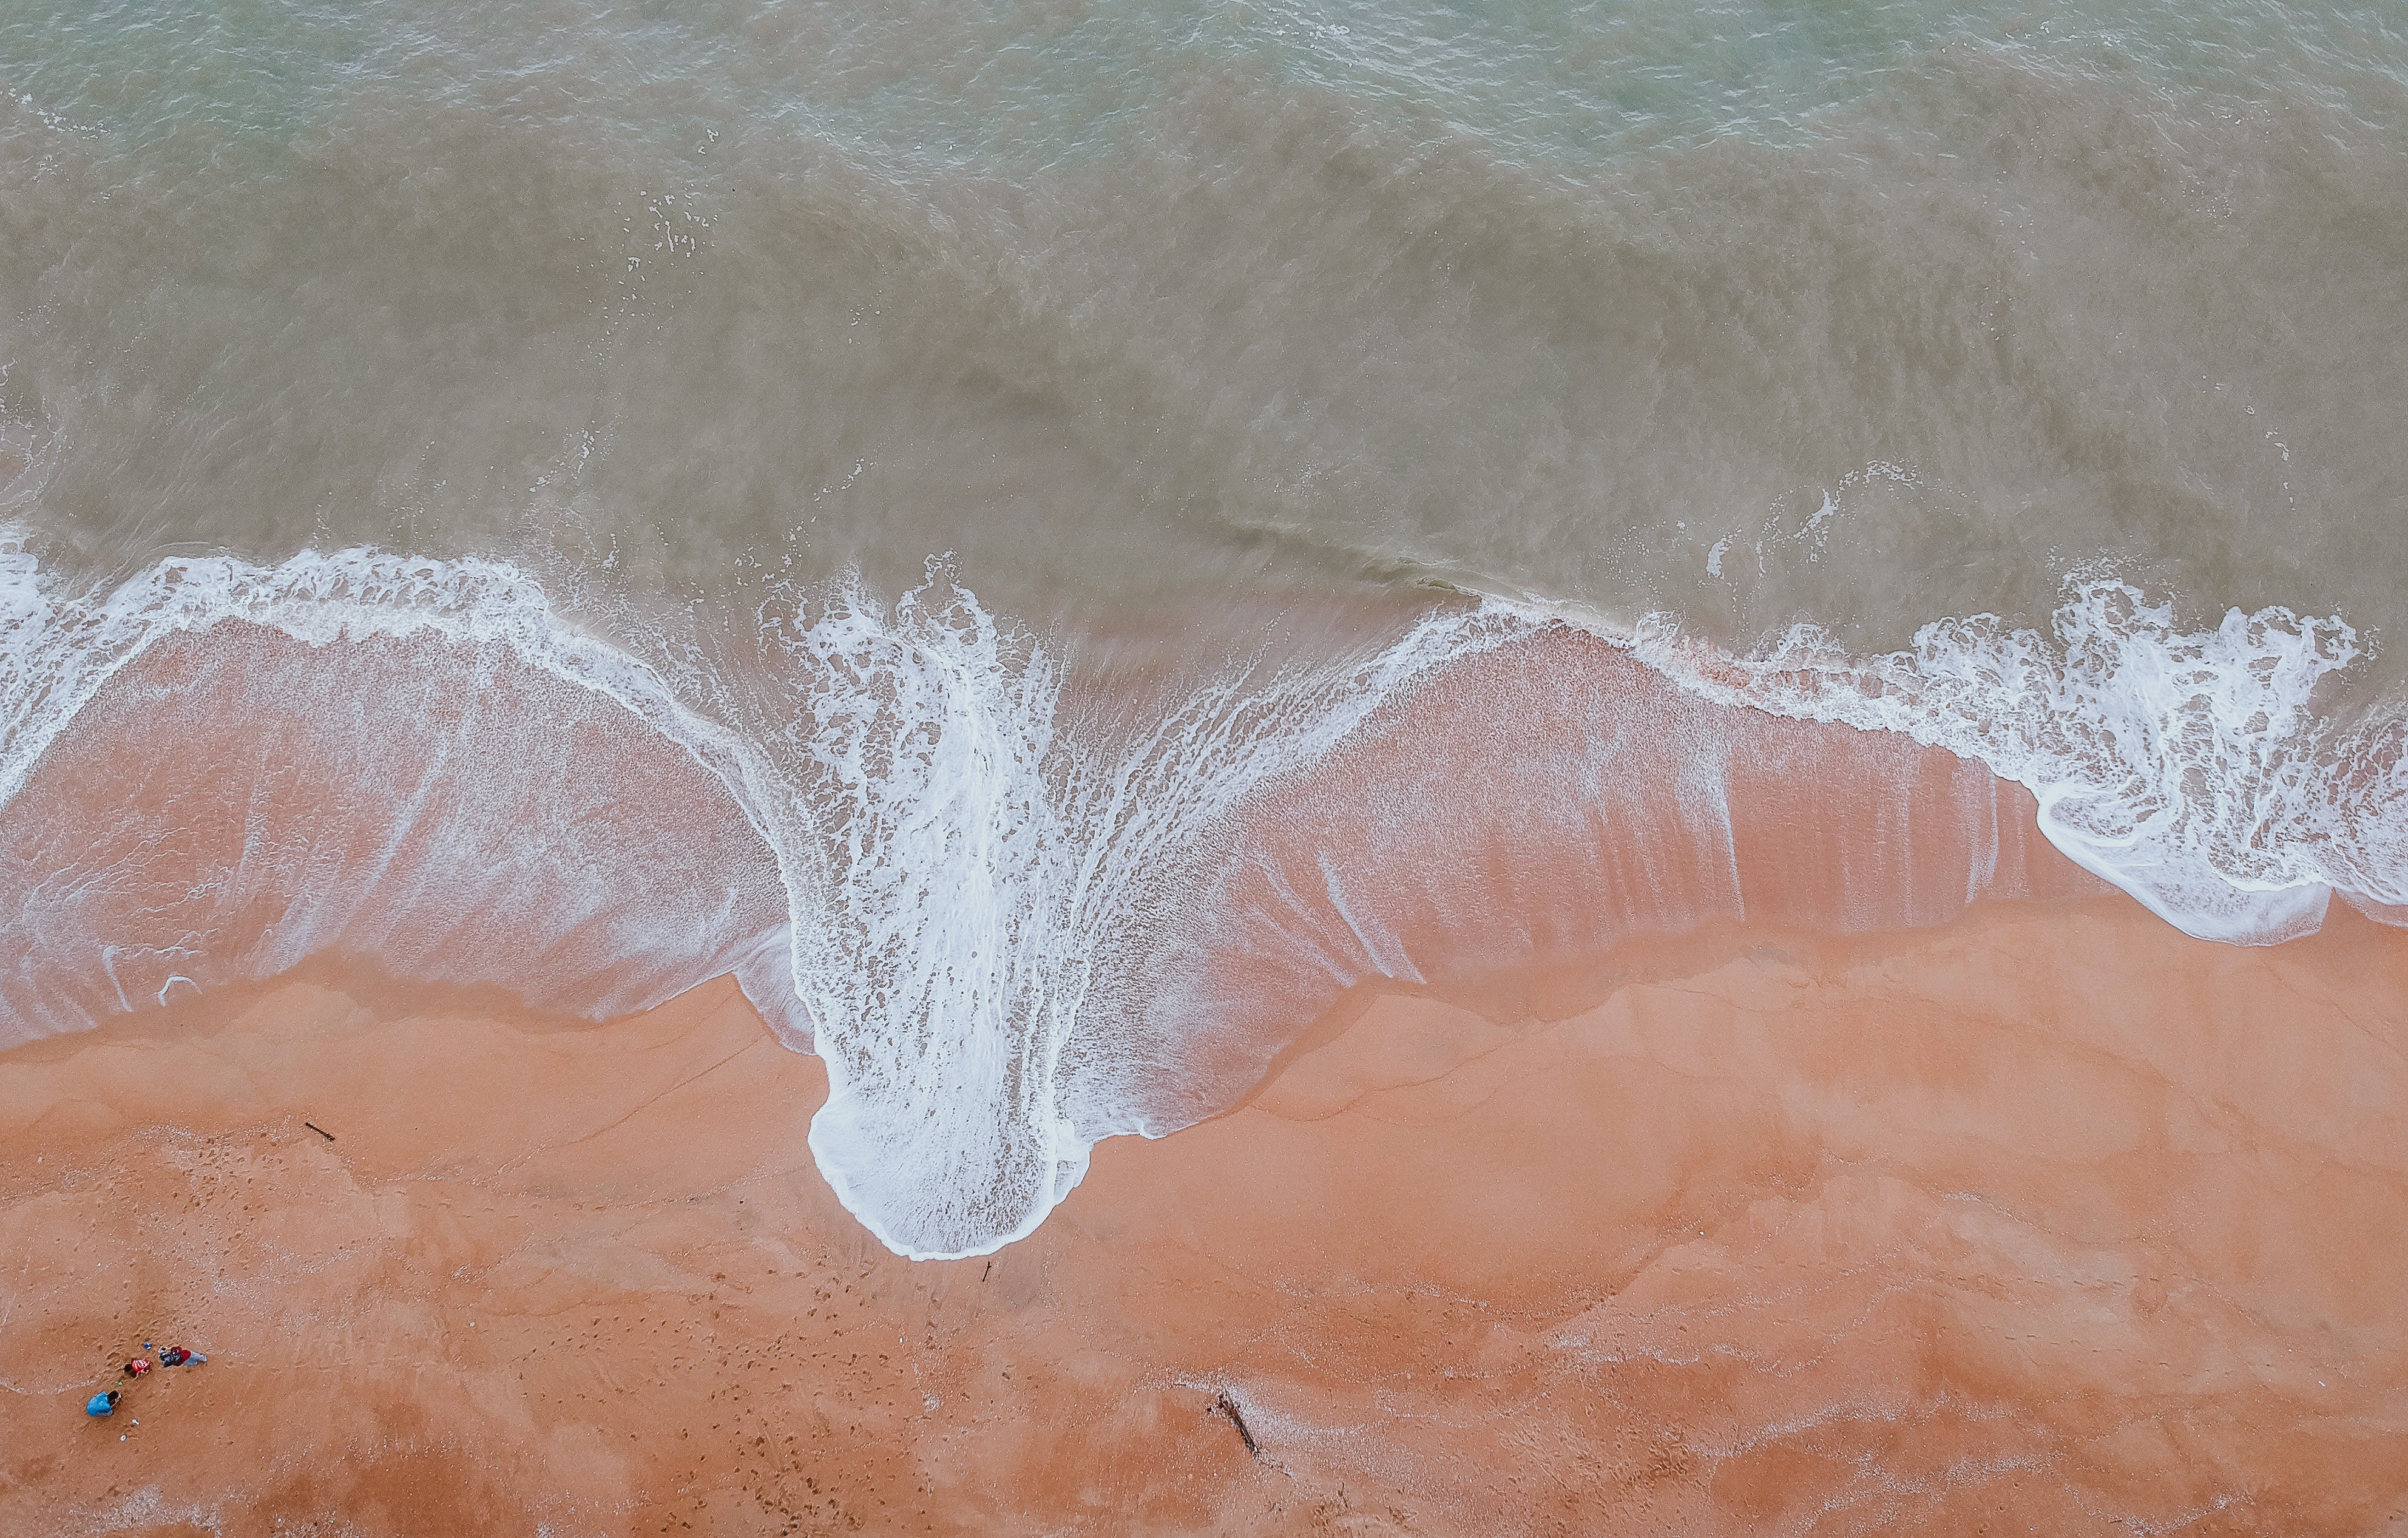
water